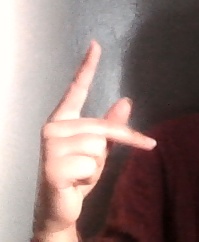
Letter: dha